Kabouter Wesley

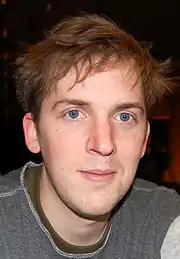
Jonas Geirnaert

Geirnaert invented Wesley the Gnome while creating his animated short film "Flatlife" (winner of the jury prize at the Cannes Film Festival) in 2004. As this film required him to be very perfectionistic and thorough, he drew Wesley the Gnome as a side project and intentionally spent no time on good graphics, interesting plotlines or other recurring characters. In 2008, the comics were published in the magazine "Humo". Despite their popularity, Geirnaert decided to terminate the series after only 27 episodes. In autumn 2009, Wesley the Gnome was granted new life through a series of animated shorts, broadcast once a week on the human interest TV series "Man Bijt Hond". Originally, all the shorts were based on the comics Geirnaert drew earlier, but as this material ran short he created several more episodes, which were once again pre-published in "Humo". When the TV episodes were uploaded on YouTube as well, the cartoons gained an even broader audience, especially in The Netherlands. Due to the cult appeal, Geirnaert appeared in several Flemish and Dutch media.